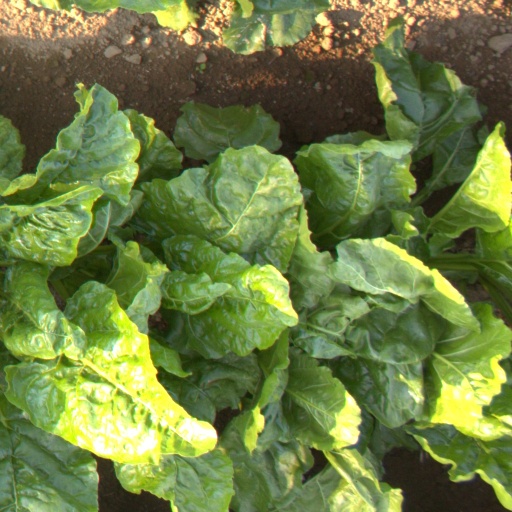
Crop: sugar beet